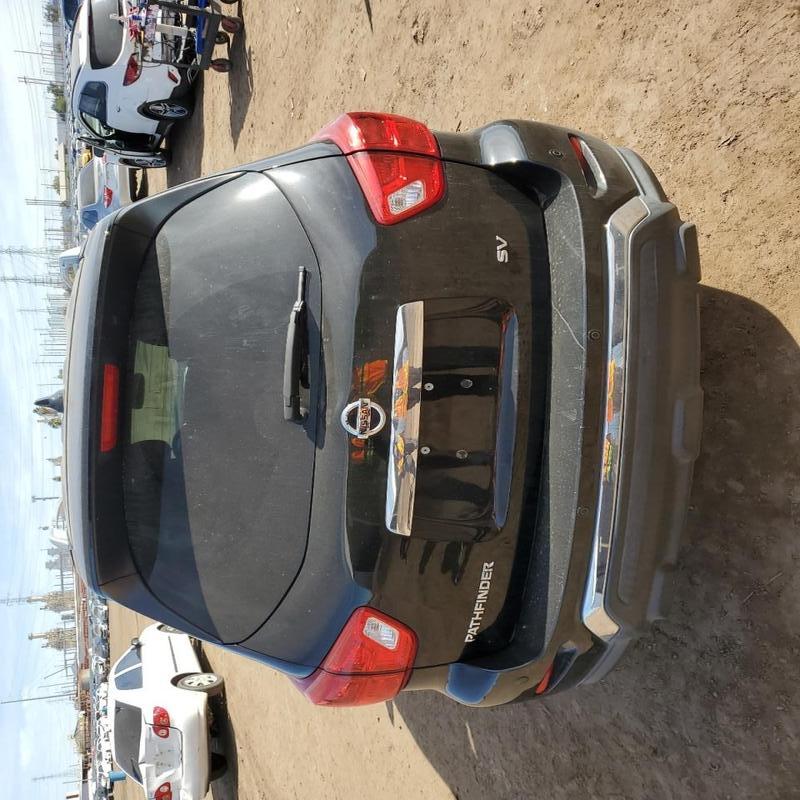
Aucun dommage détecté.
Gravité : aucun